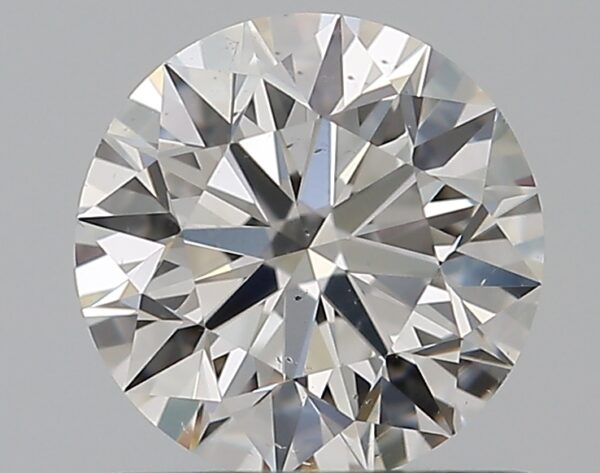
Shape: round
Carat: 0.7
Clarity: SI1
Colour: G
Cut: EX
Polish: EX
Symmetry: EX
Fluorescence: N
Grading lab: GIA
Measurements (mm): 5.66 x 5.68 x 3.54